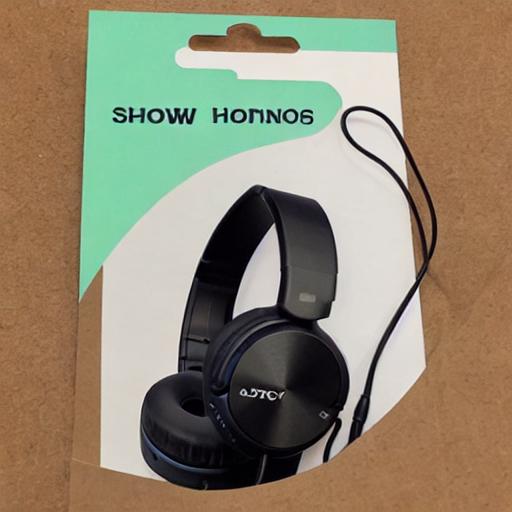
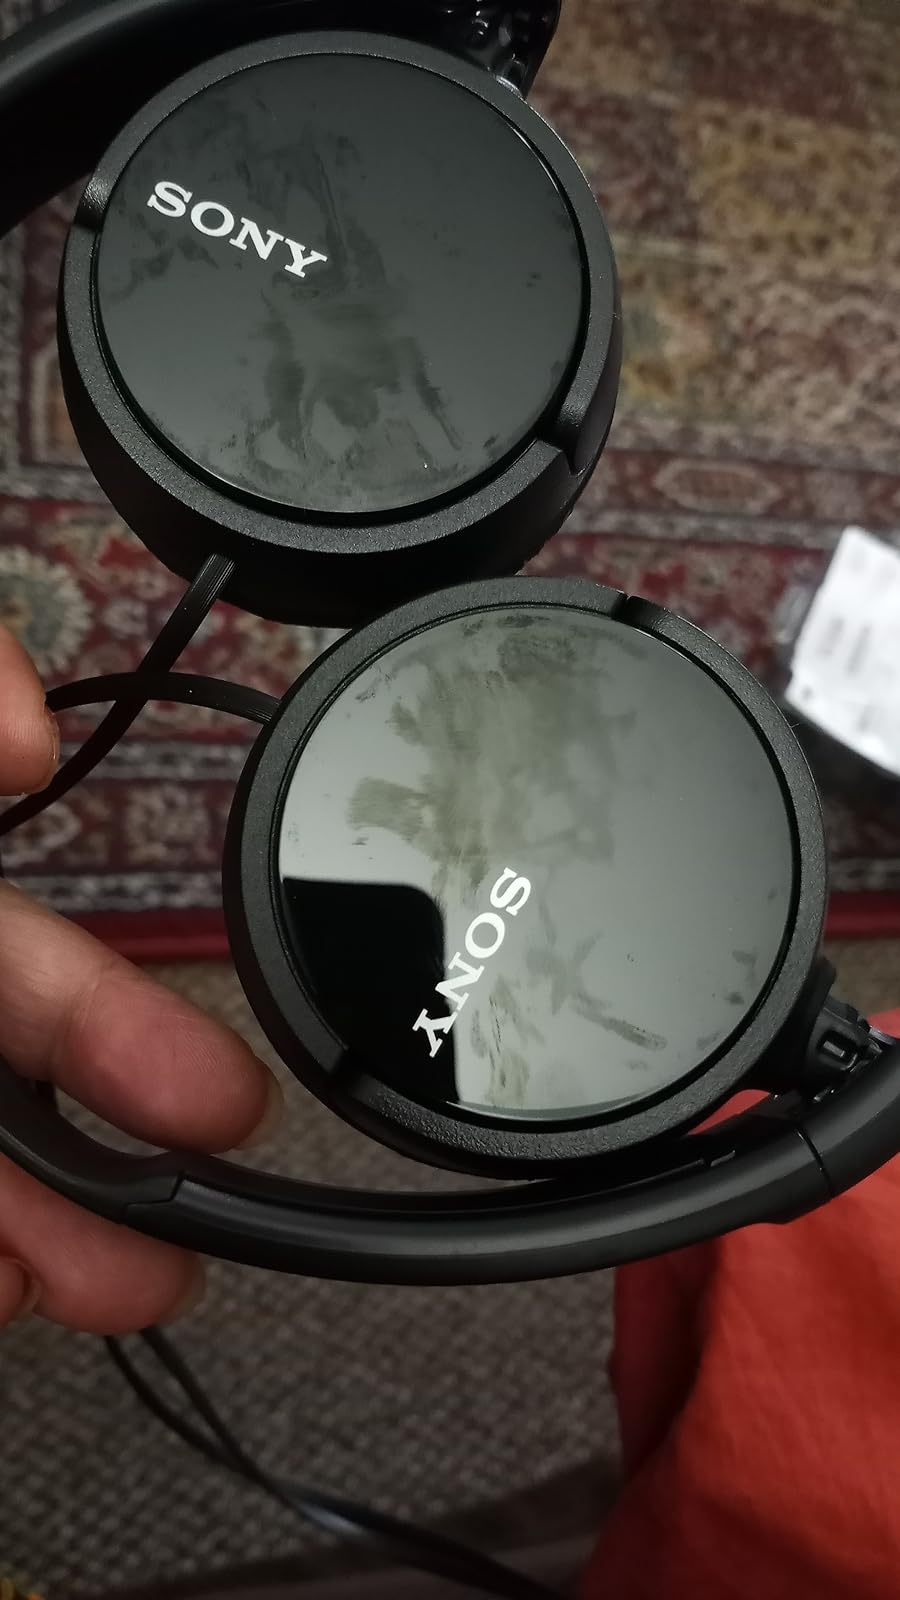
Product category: headphones
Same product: no